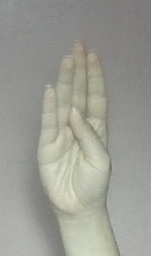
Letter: kaaf